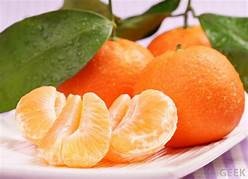
Label: mandarine